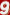
Number: 9